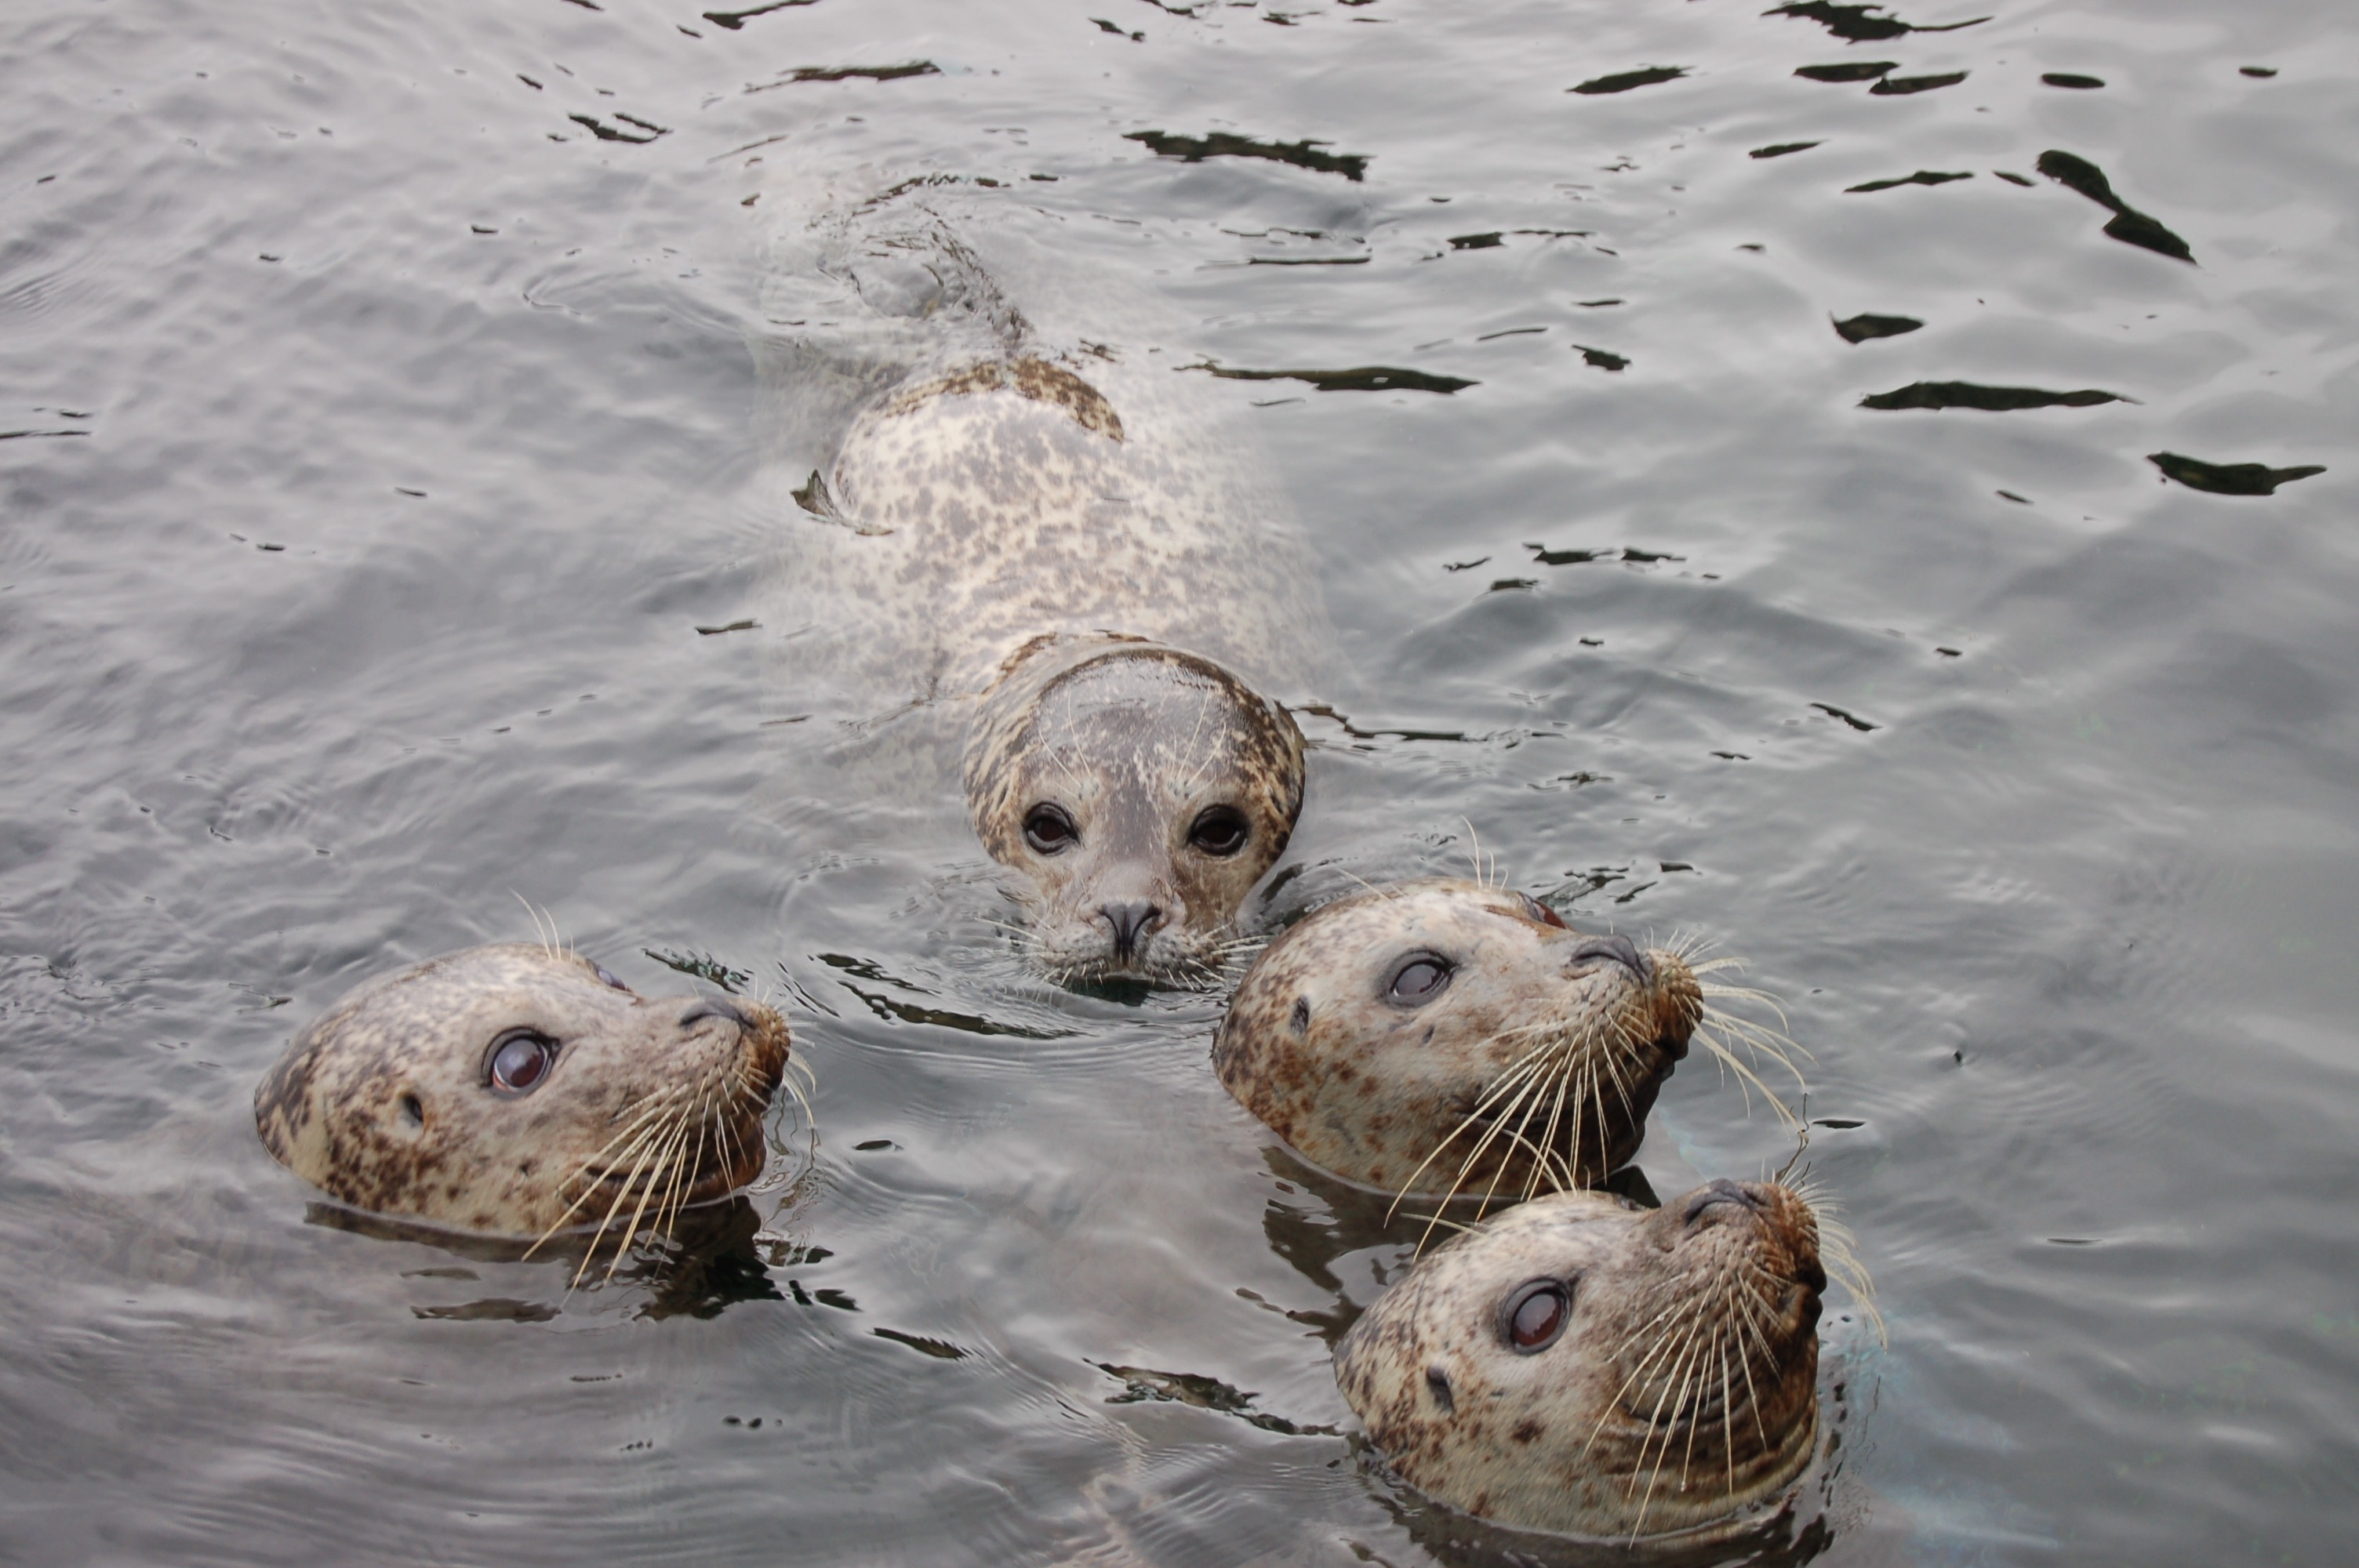
water, sweet, wildlife, zoo, mammal, fauna, whiskers, snout, aquarium, animals, seals, otter, north sea, organism, harbor seal, robbe, marine mammal, mudflat, terrestrial animal